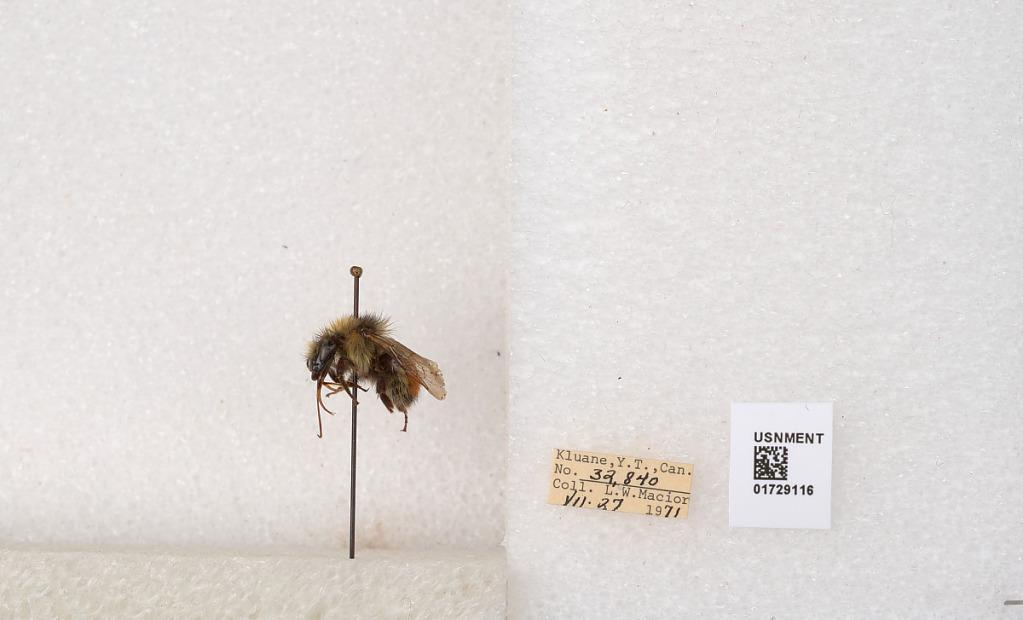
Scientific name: Bombus flavifrons Cresson
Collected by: L. Macior
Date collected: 1971-7-27
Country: Canada
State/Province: Yukon Territory
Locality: Kluane National Park and Reserve
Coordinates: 60.7493, -139.504